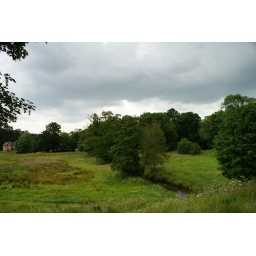
field by kenilworth castle